Jupiter's Moon

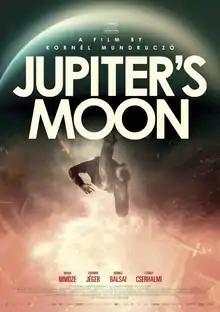
International poster

Jupiter's Moon is a 2017 Hungarian thriller film directed by Kornél Mundruczó, co-written by Mundruczó and Kata Wéber, starring Merab Ninidze and Zsombor Jéger. It follows Aryan, a Syrian refugee in Budapest, who suddenly develops a levitating power.